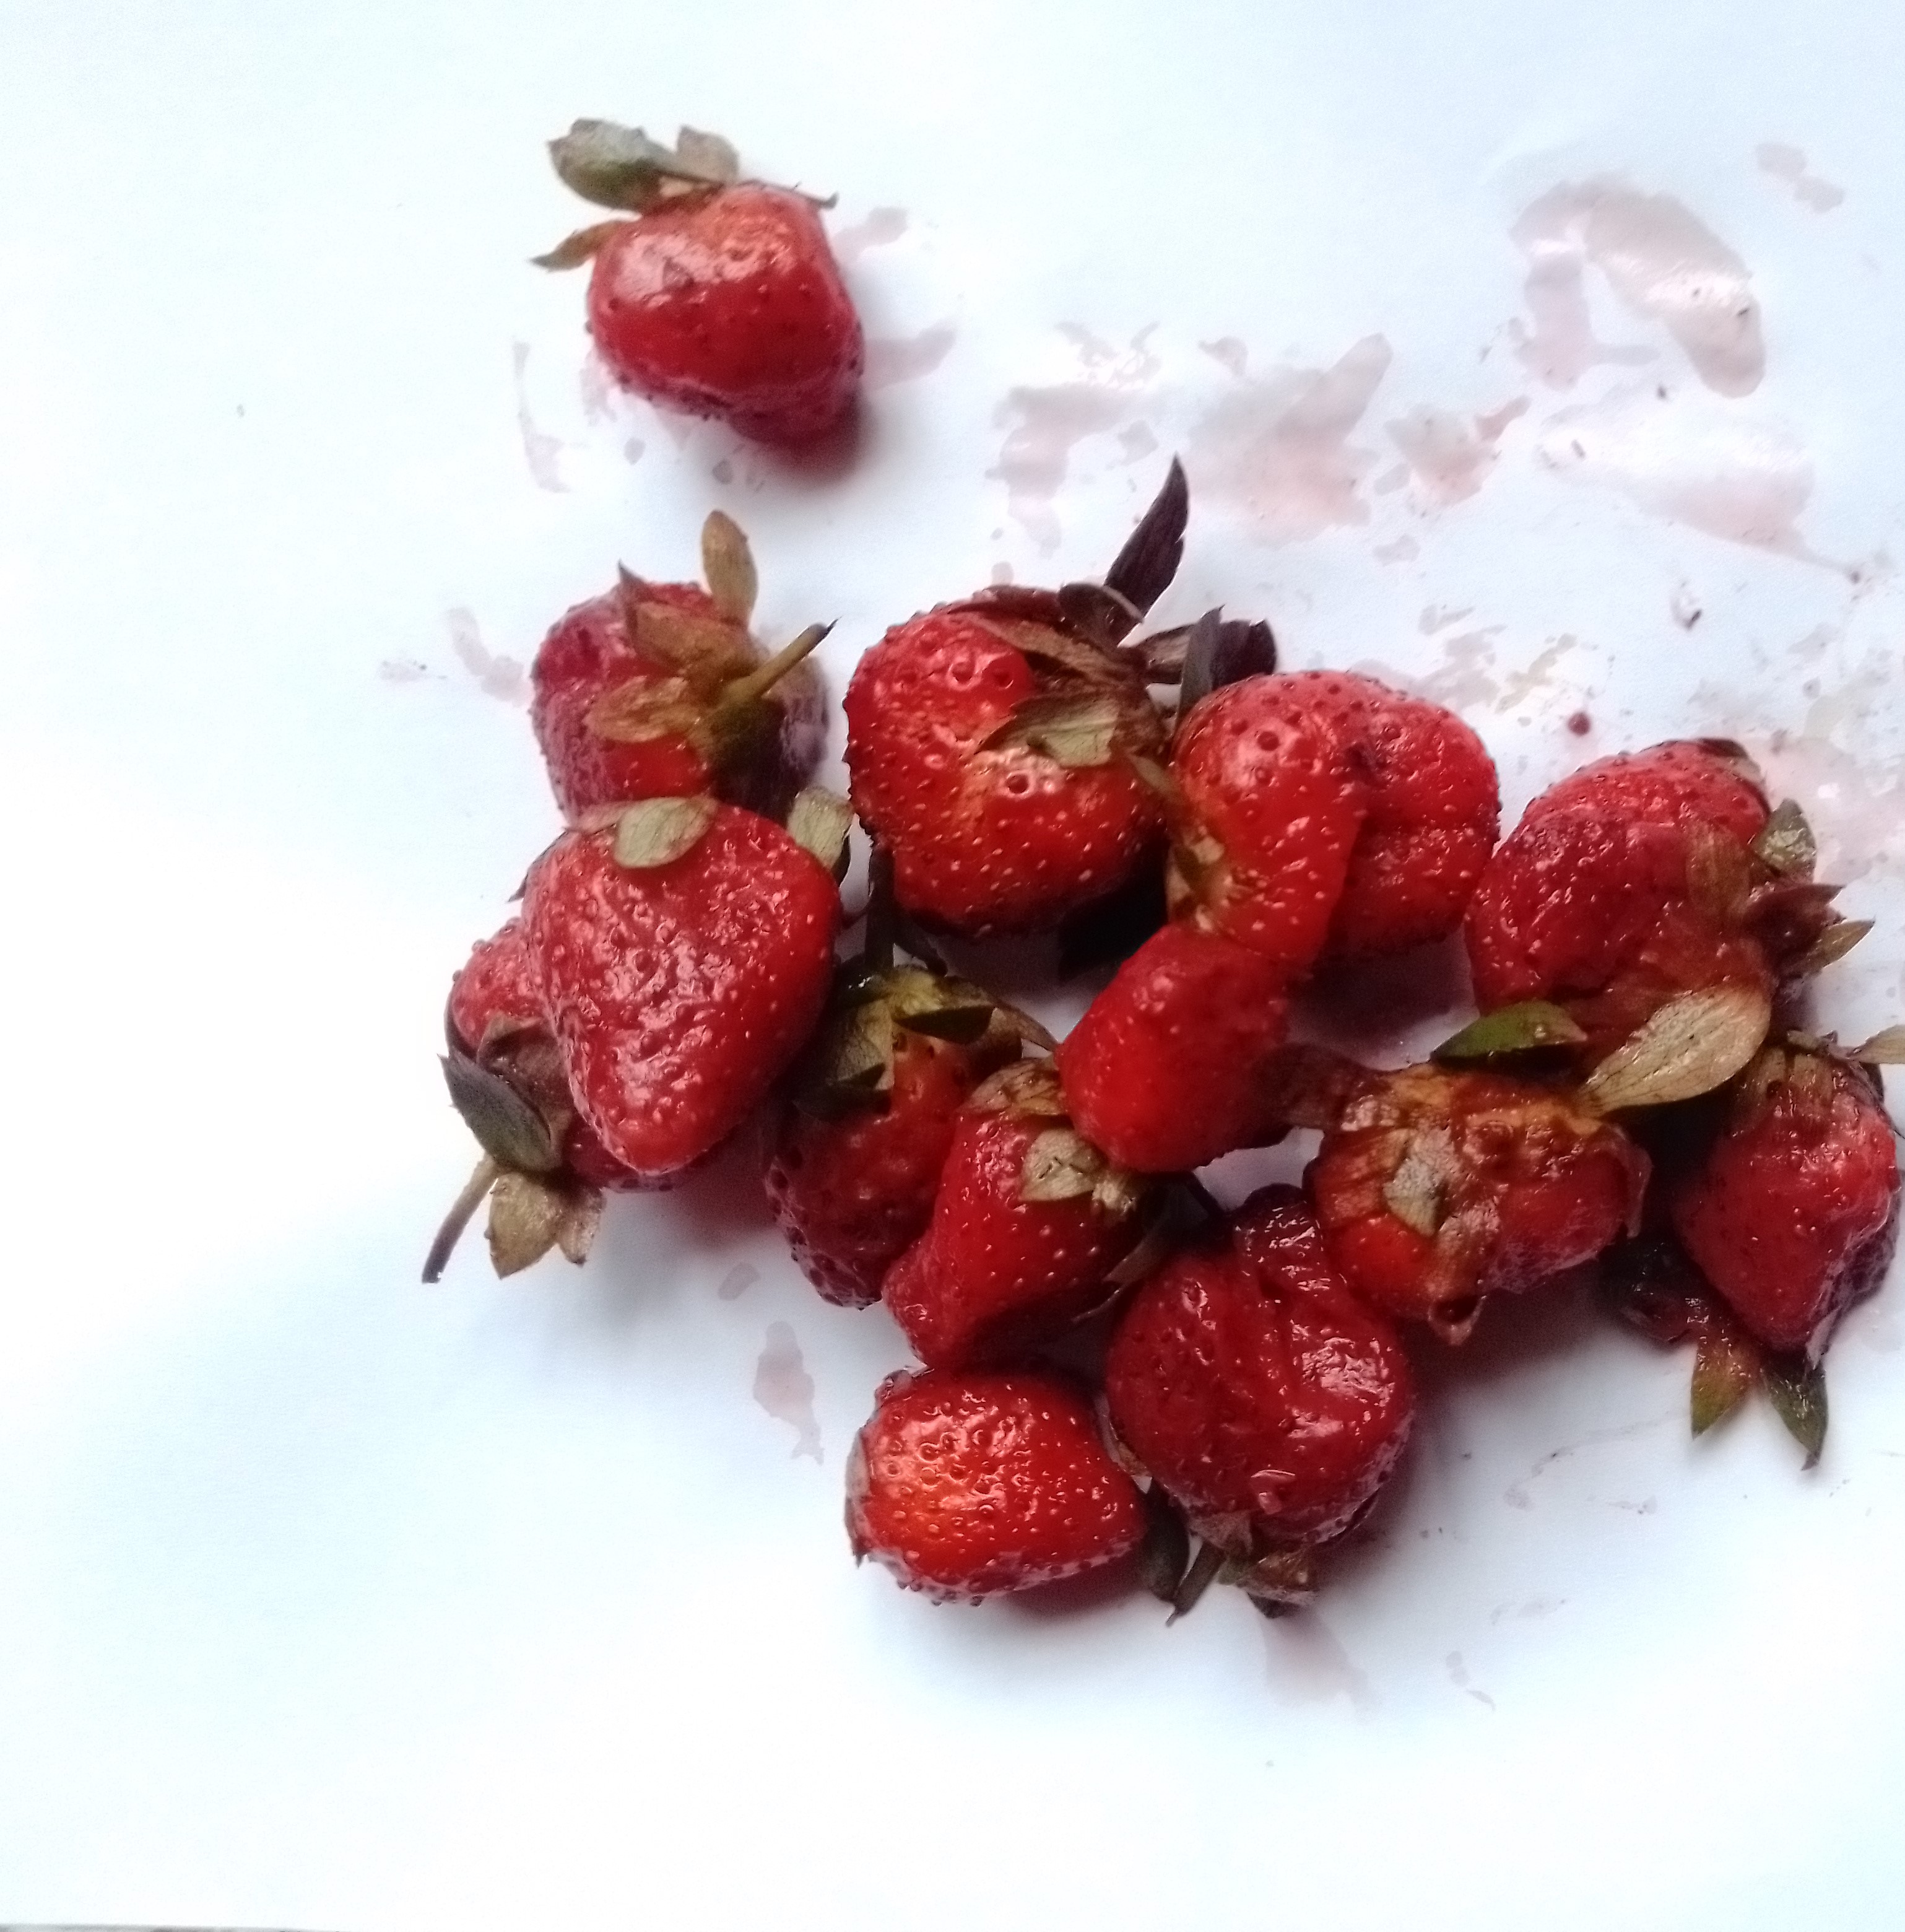
Fruit: strawberry
Condition: rotten